Maserati

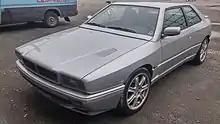
Maserati Ghibli II

With secure financial backing, new models were launched and built in much greater numbers than years prior. Citroën borrowed Maserati's expertise and engines for the SM and other vehicles, and Maserati incorporated Citroën's technology, particularly in hydraulics. Engineer Giulio Alfieri was key to many of the ambitious designs of this period.